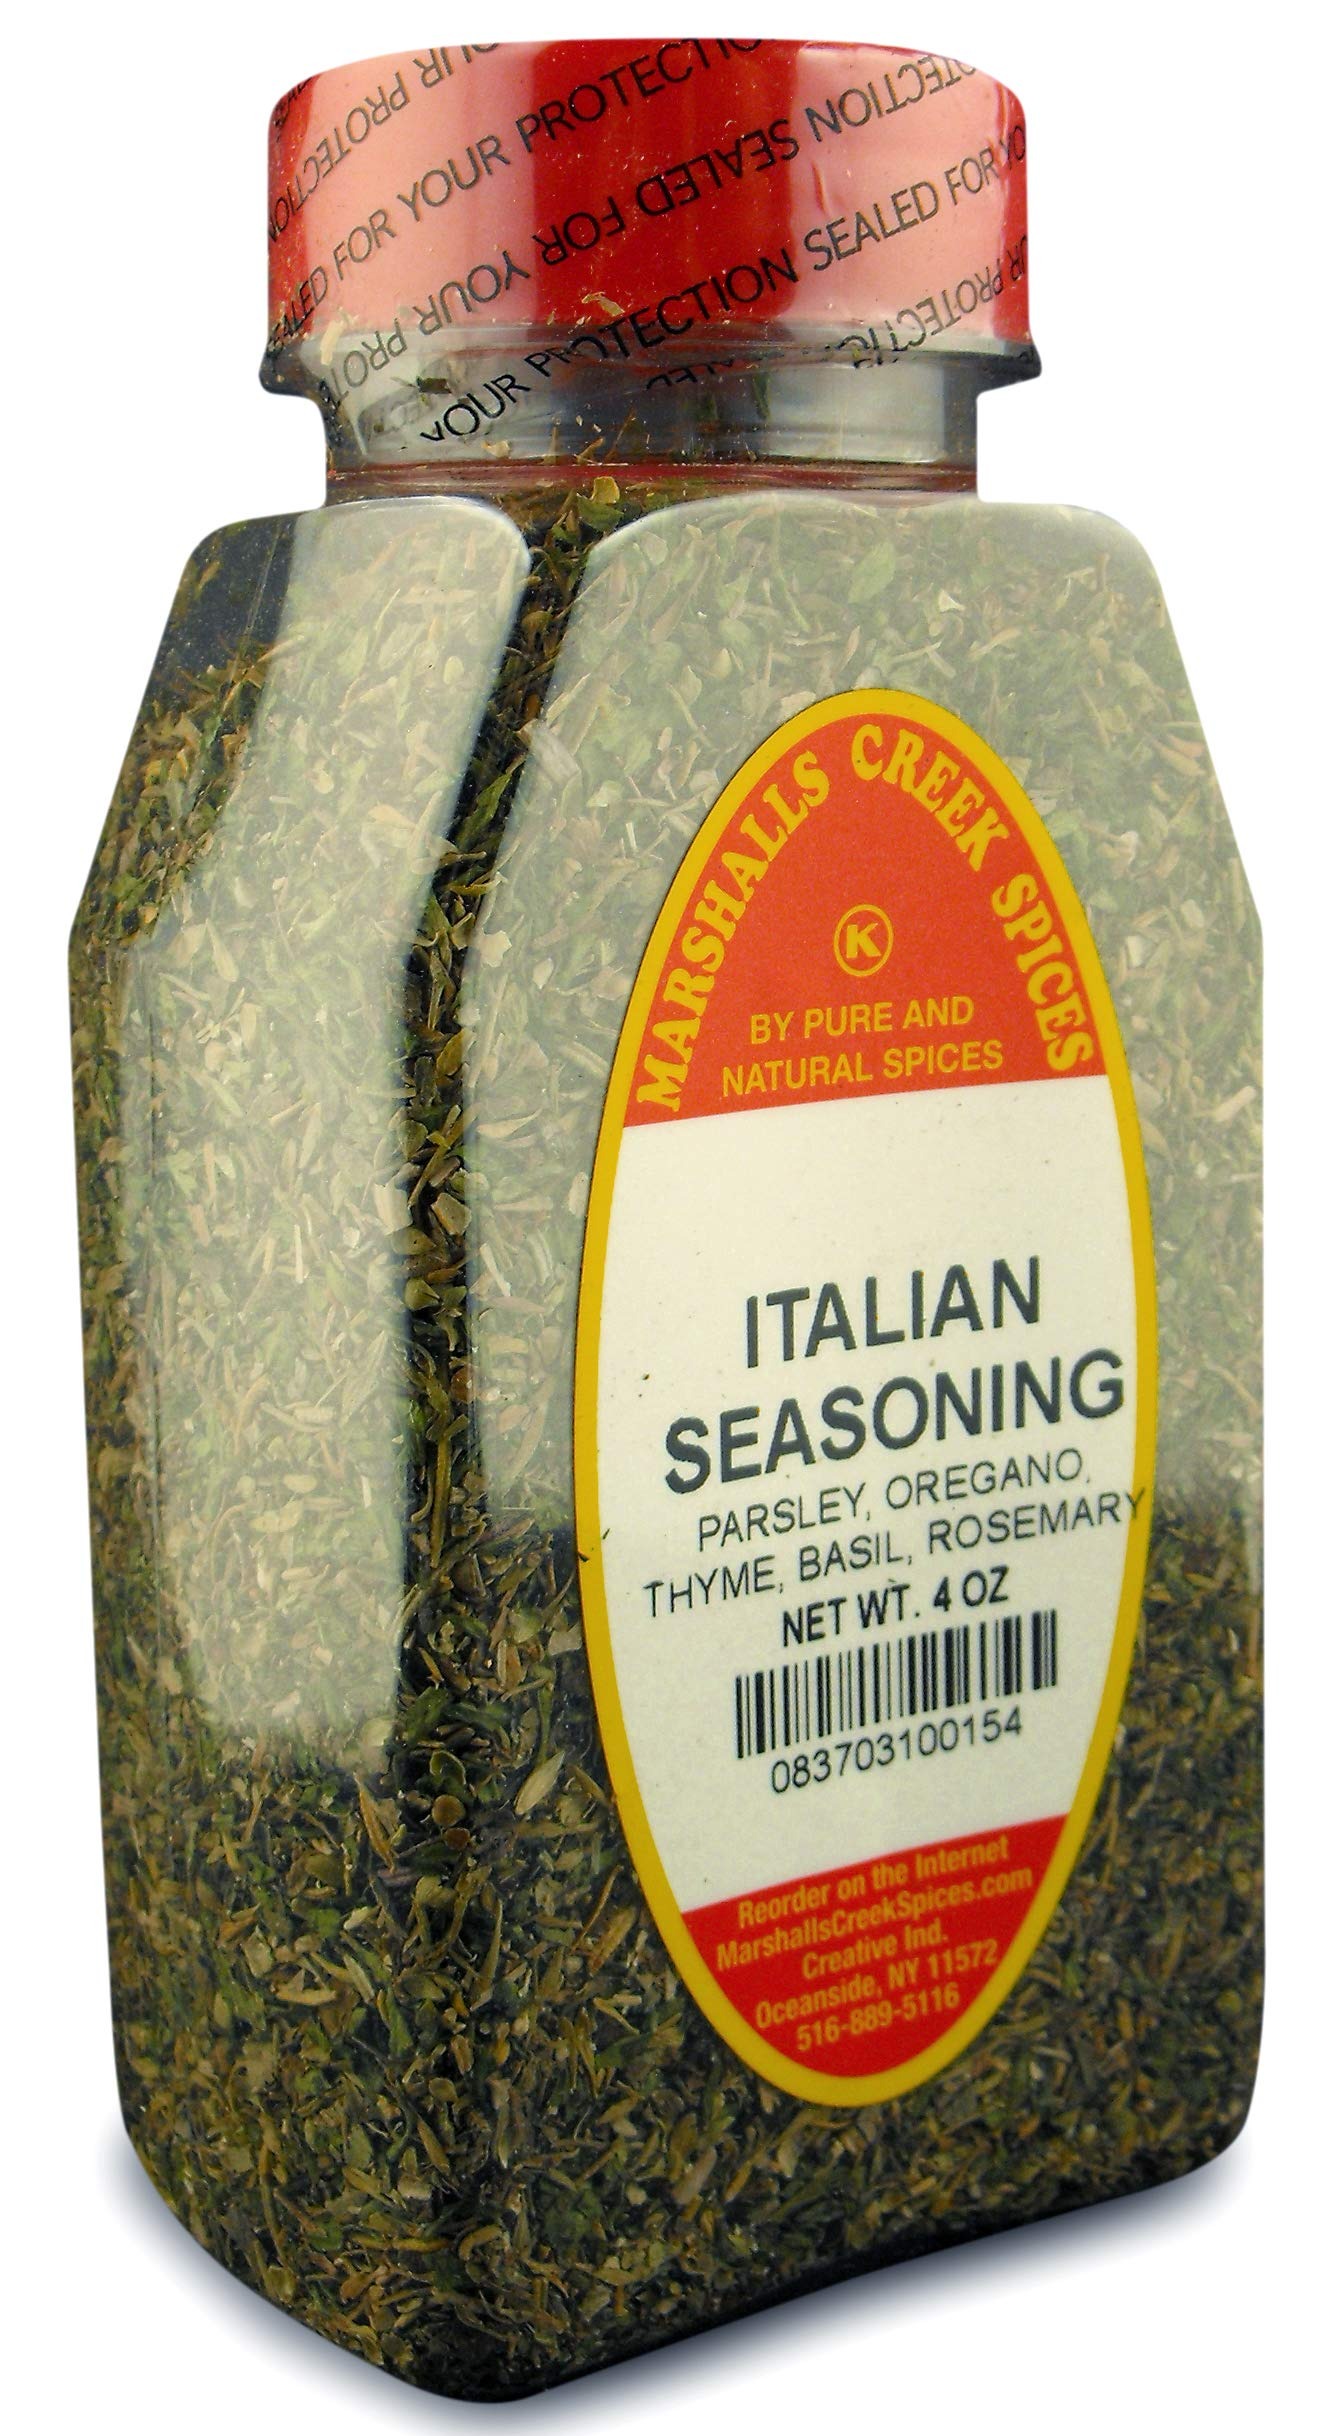
Item Name: Marshalls Creek Spices (3 PACK) ITALIAN SEASONING
Bullet Point 1: Marshalls Creek Spices buys in small quantities and packs weekly providing the freshest spices possible. Fresher spices means more flavor and a longer shelf life.
Bullet Point 2: No Fillers - No MSG
Bullet Point 3: All Natural & Kosher
Bullet Point 4: Flat Rate Shipping Per Order. No Limit
Product Description: 4 ounce jar of Italian Seasoning Ingredients: parsley, basil, oregano, rosemary, thyme.
Value: 12.0
Unit: Ounce

Price: 30.99